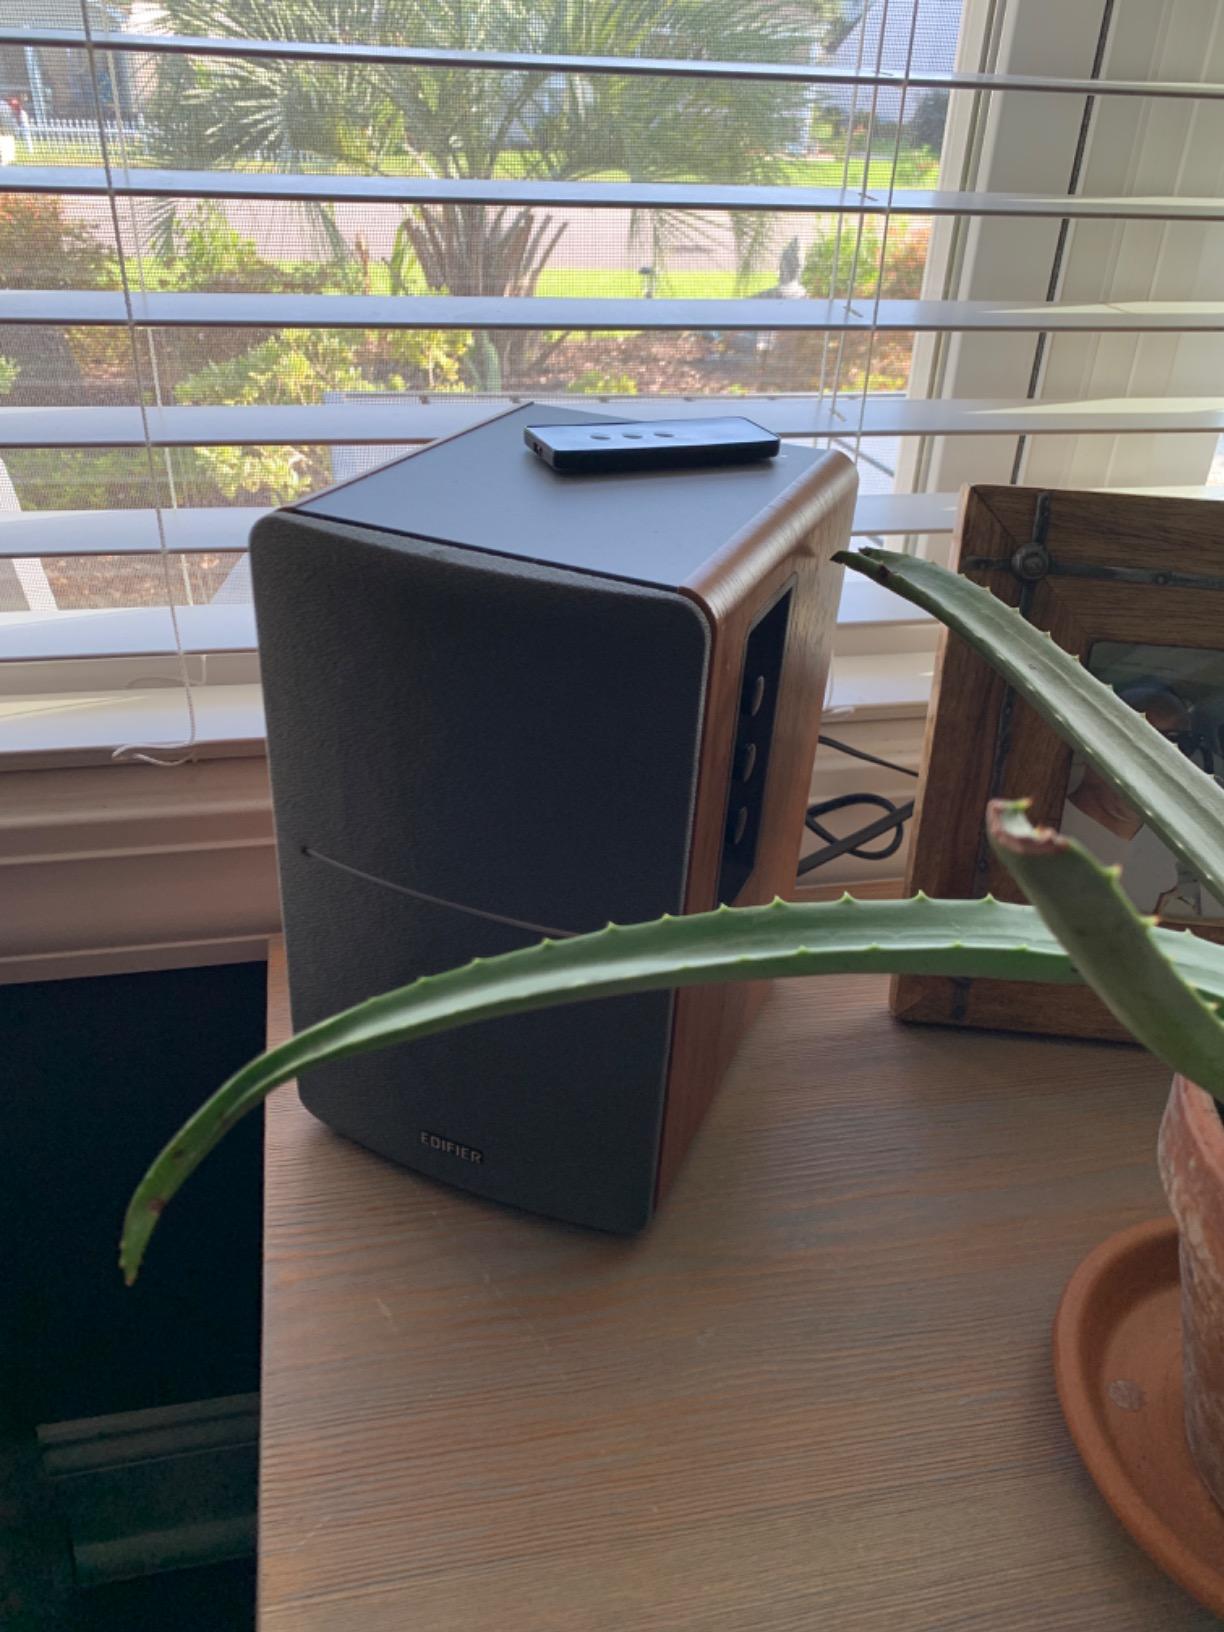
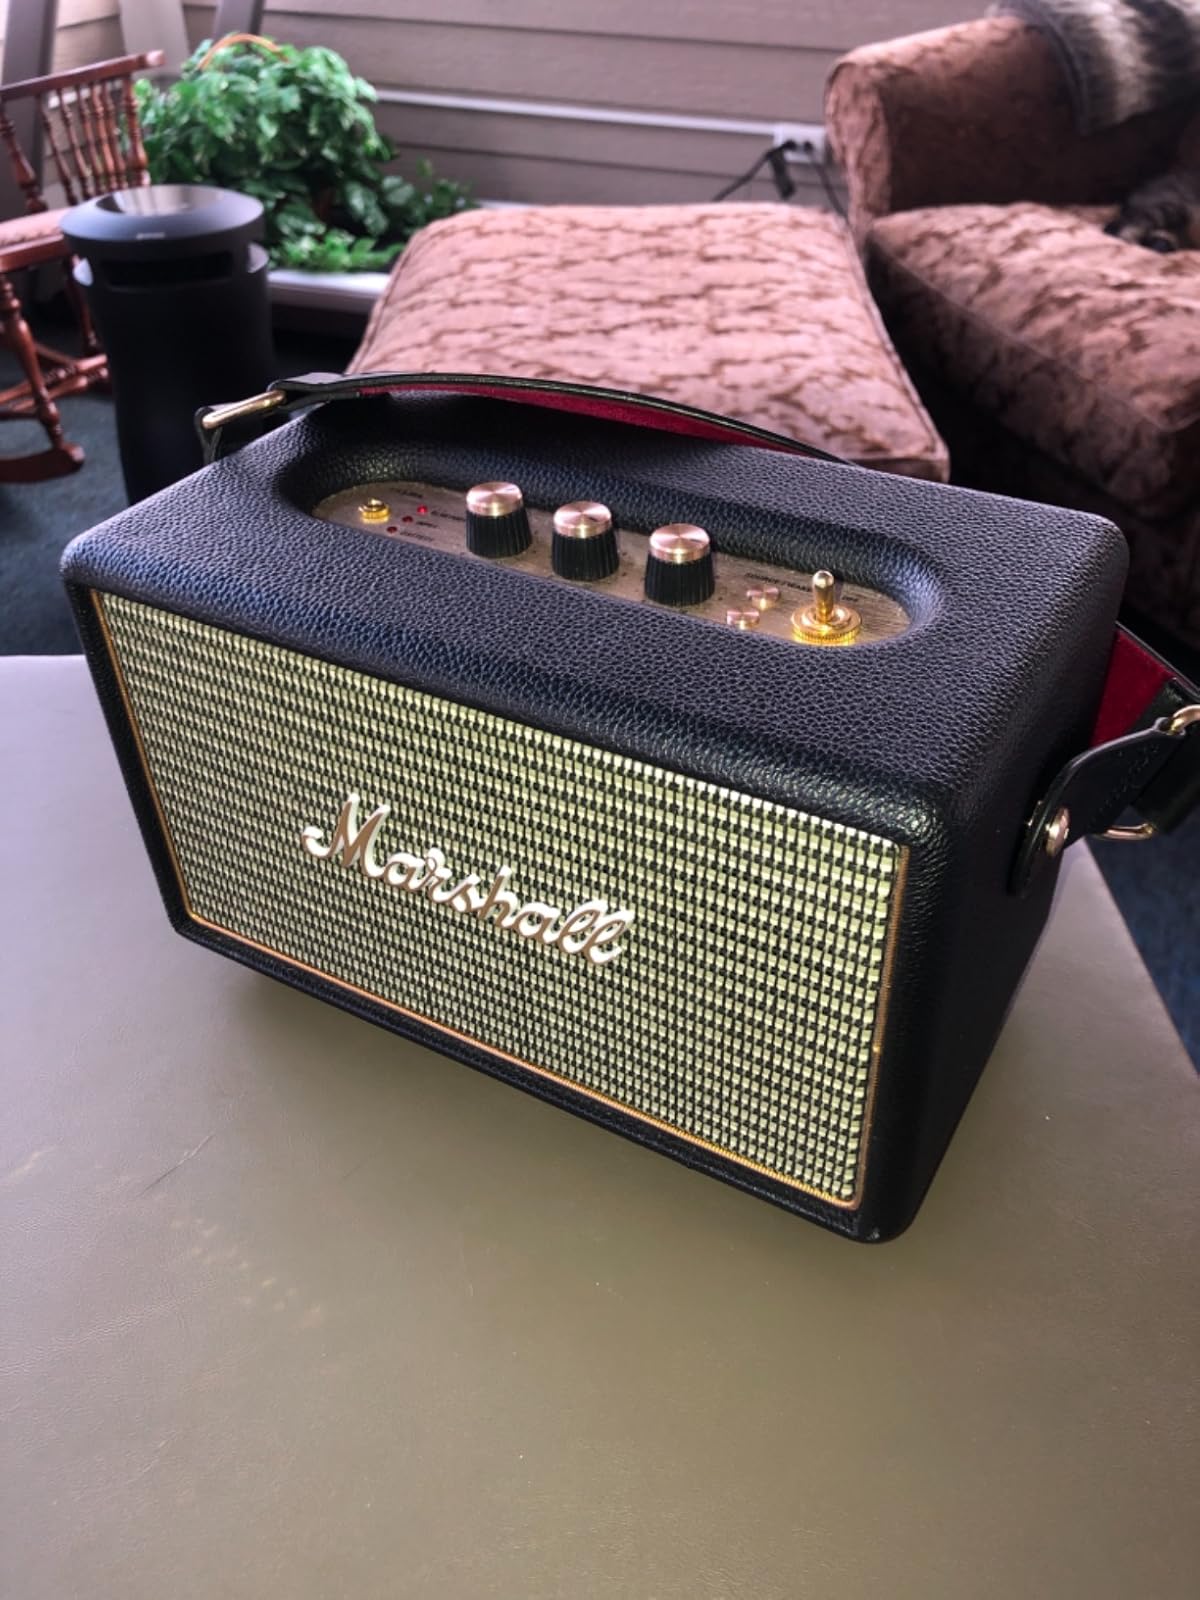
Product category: speaker
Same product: no